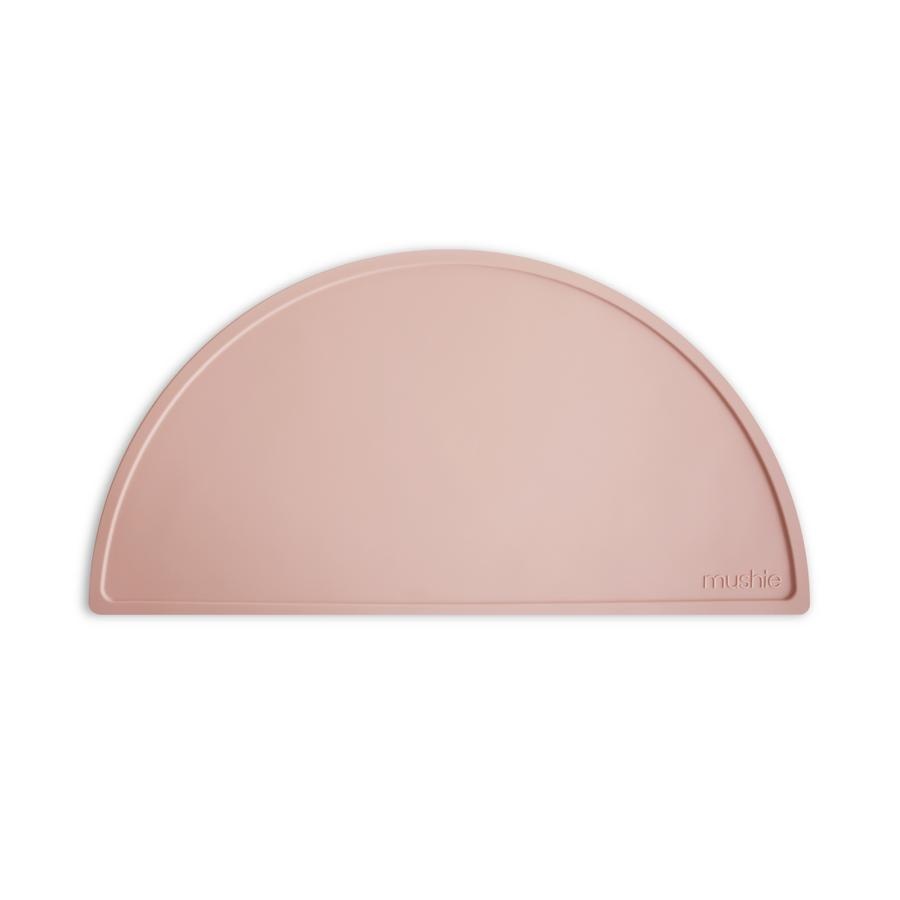
Napperon en silicone - Blush
Brand: Mushie
Gardez votre tout-petit propre avec notre collection amusante de napperon en silicone. Conçus en Suède, nos napperons en silicone se marient bien avec nos bavoirs en silicone. F abriqués à partir de silicone de qualité alimentaire, ces napperons ludiques sont sans BPA et sans phtalates. Faciles à nettoyer, nos napperons de table en silicone résistent aux taches et n'absorbent pas l'eau. Lavez avec du savon.
Category: Baby & Toddler > Nursing & Feeding > Baby Care Timers > Digital Timers